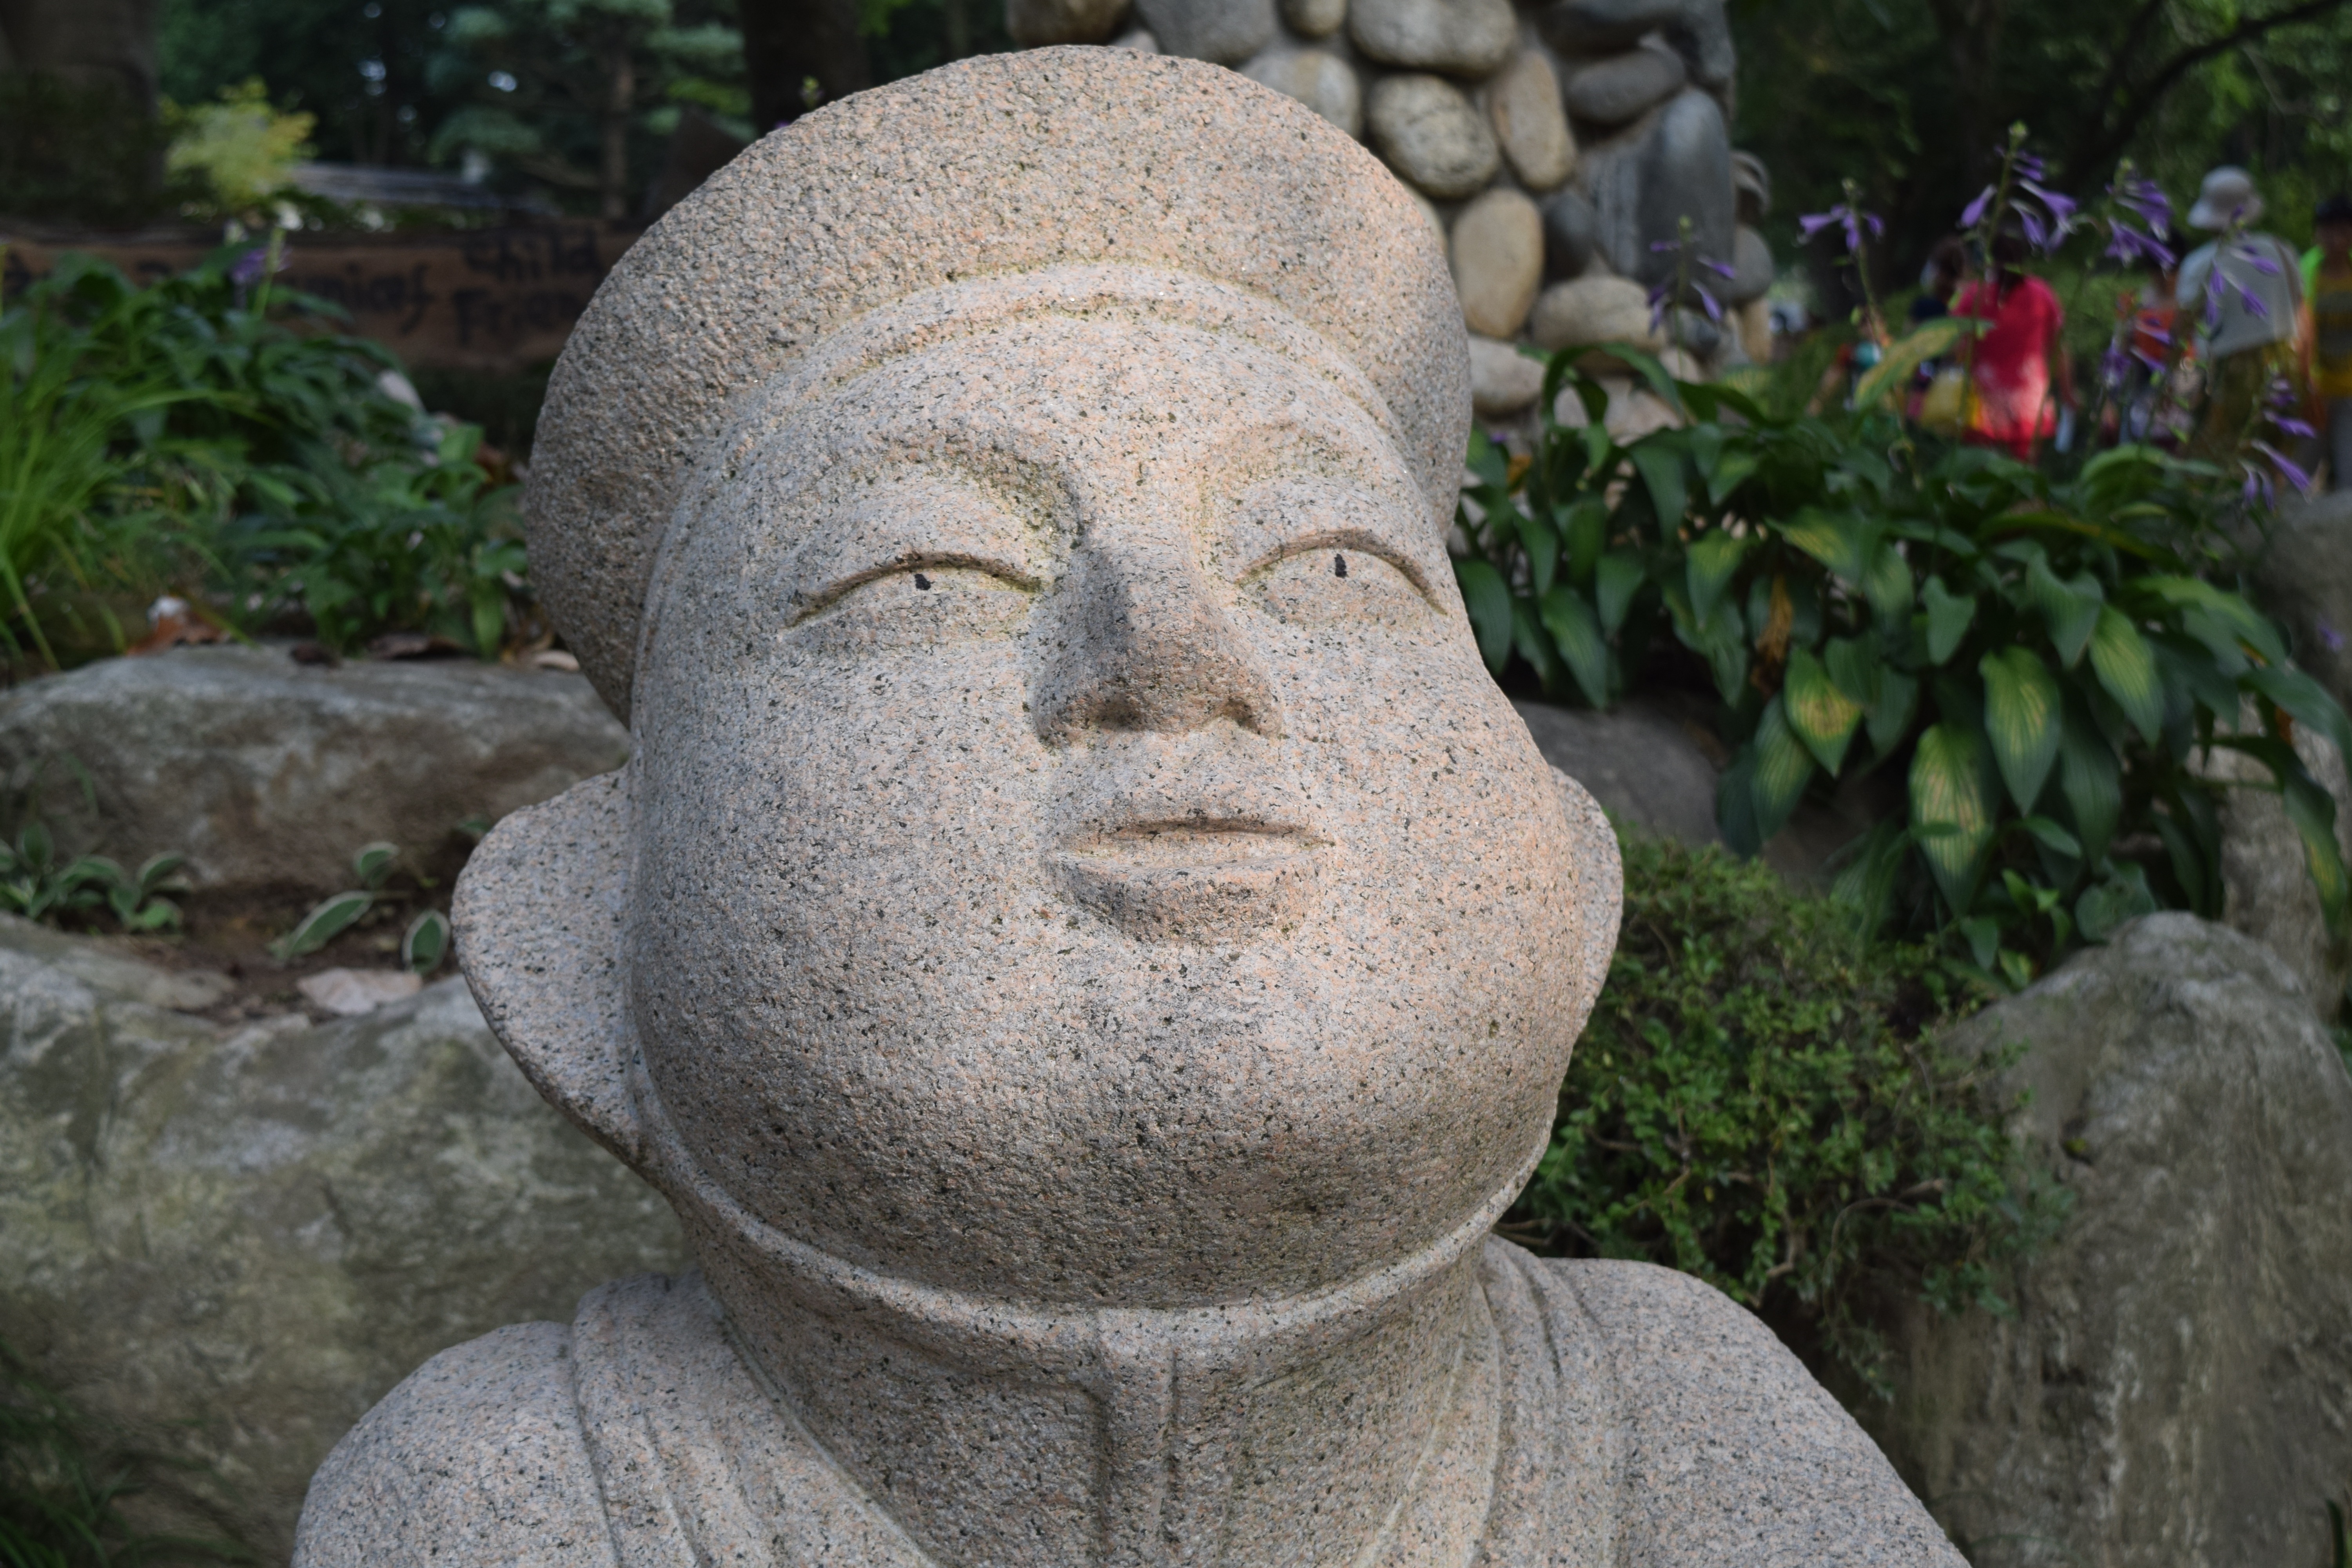
man, rock, monument, statue, sculpture, art, rubble, temple, carving, archaeological site, stone carving, traditional costume, nami, gautama buddha, ancient history